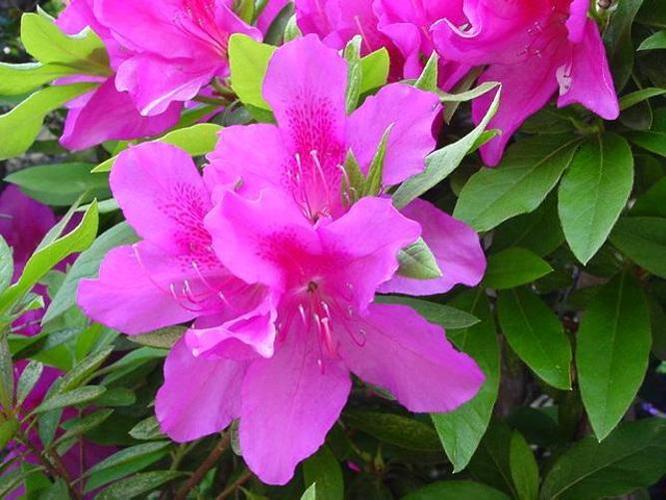
Label: azalea